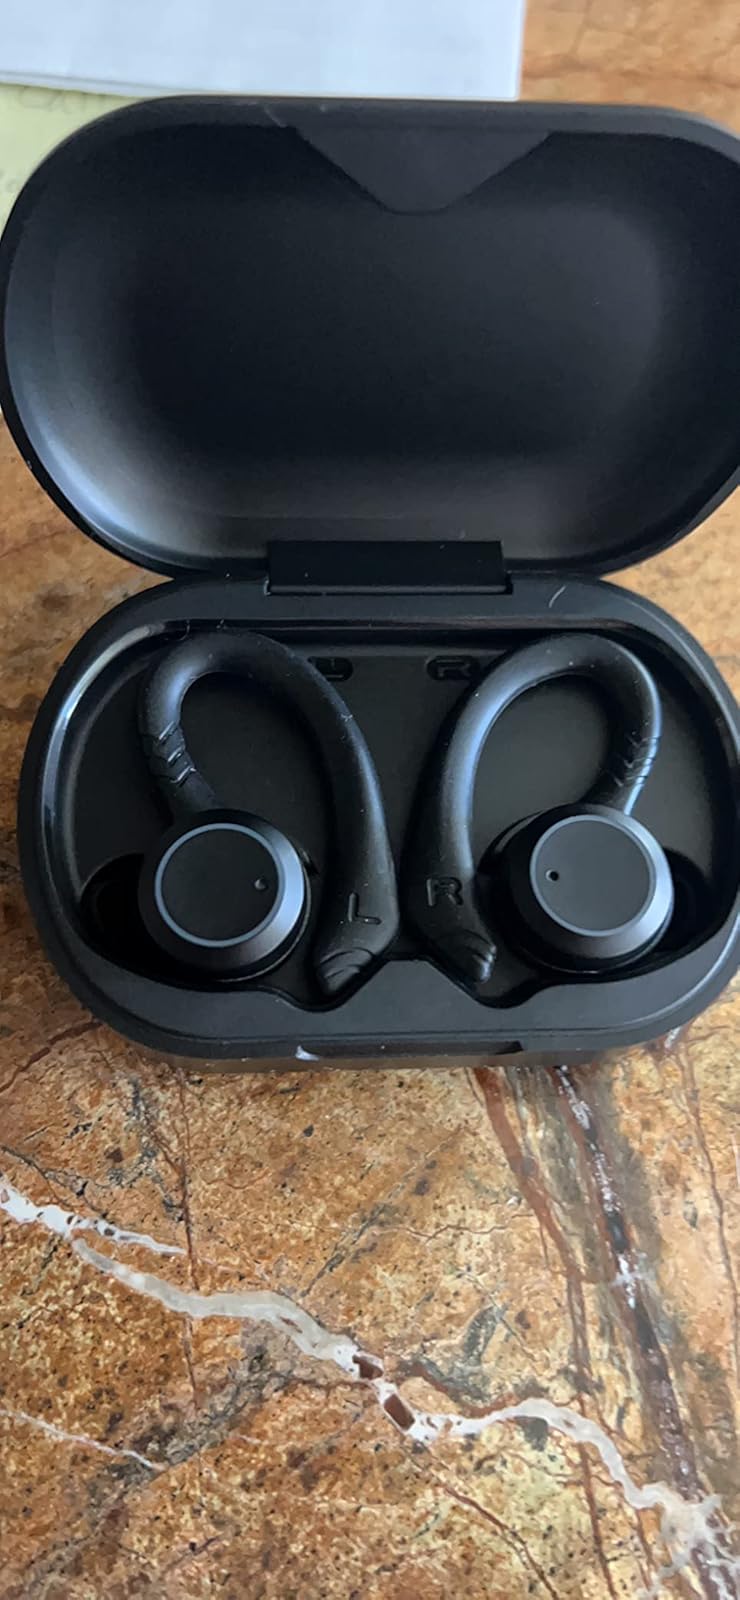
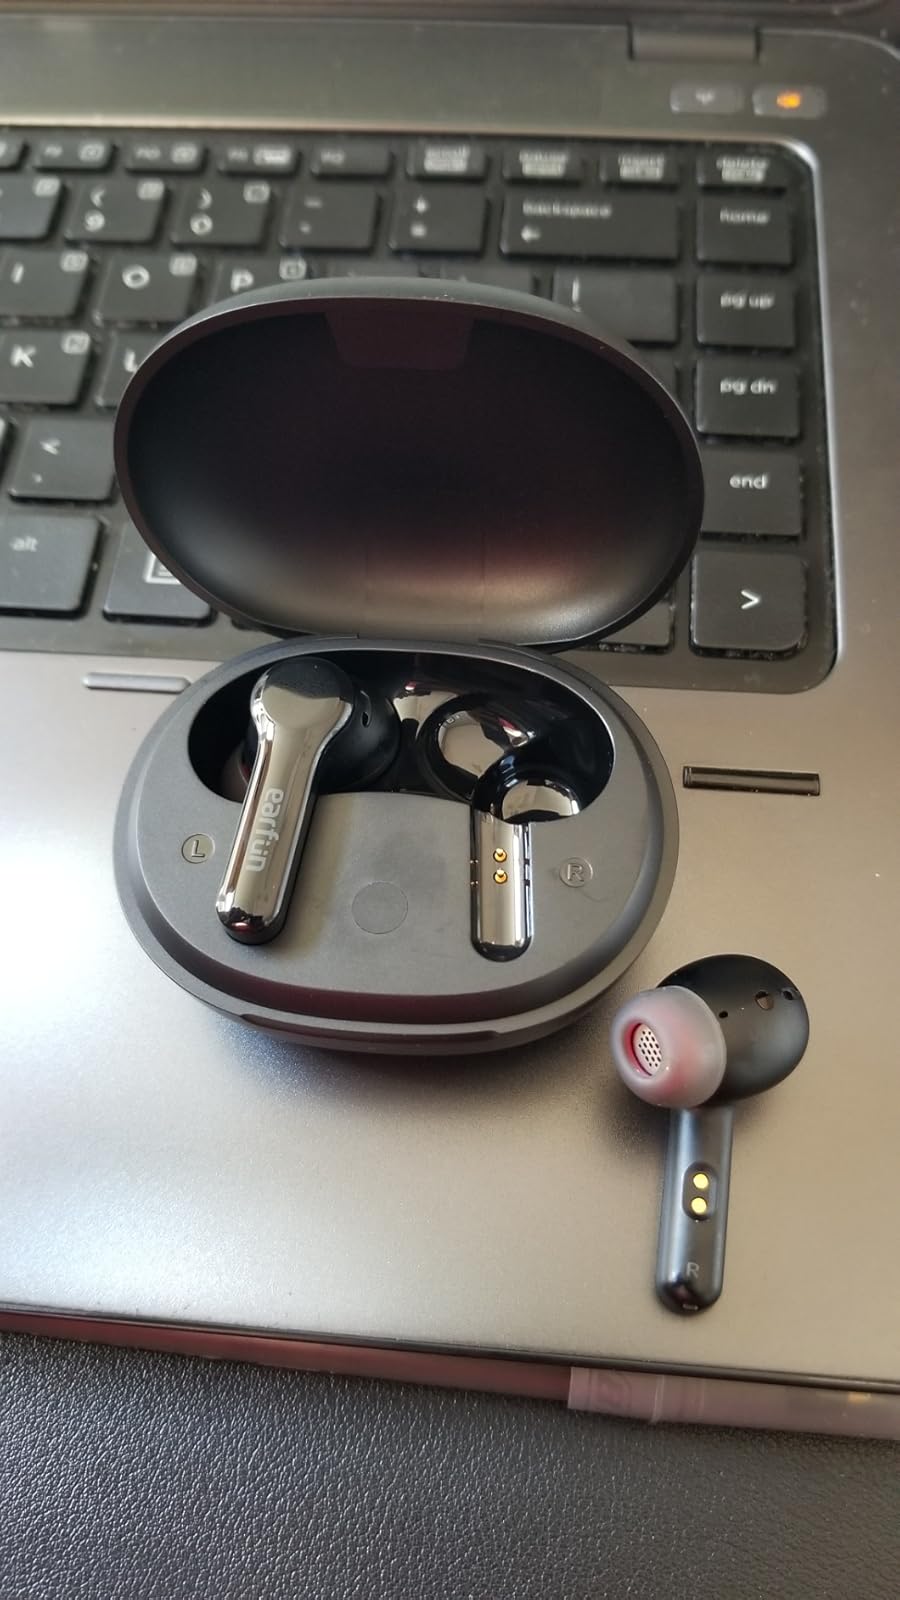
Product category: earbuds
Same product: no